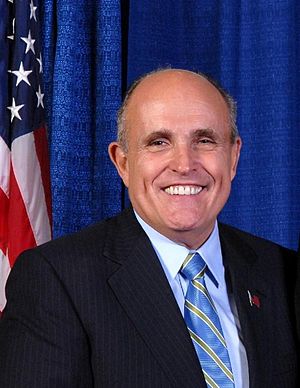
Rudy Giuliani
"Rudolph ""Rudy"" William Louis Giuliani III KBE er advokat og tidligere borgmester i New York, valgt for det republikanske parti.